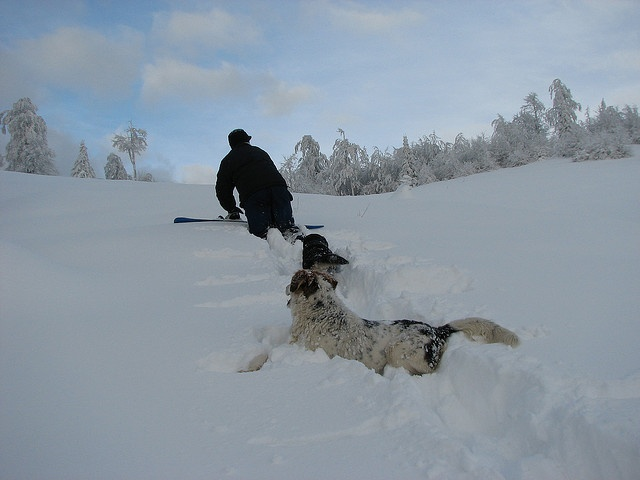
A man and two dogs walking through thigh high snow.
A spotted dog is behind a man in black in very high snow.
a man and a dog are walking through deep snow
A man in black jacket with dog in snow.
a guy with two dogs playing in the snow